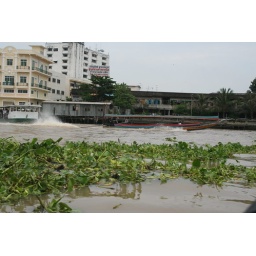
On the river again. A boat speeding by in the background and some of the vegetation that floats along the river in the foreground.